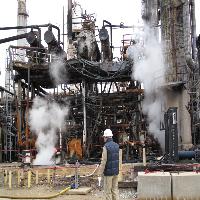
Weather: cloudy or overcast